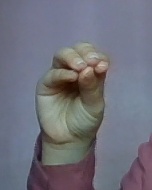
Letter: ha